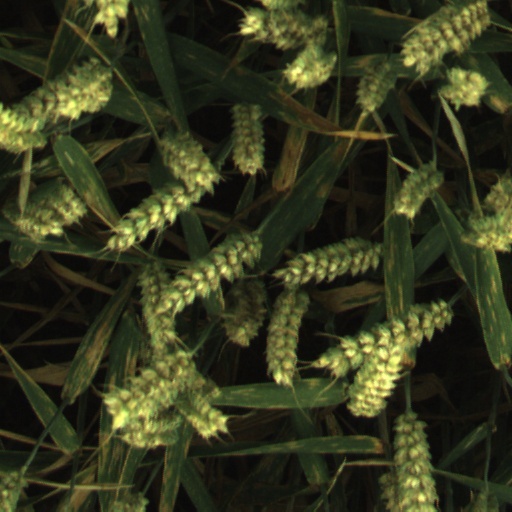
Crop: wheat